A Fazenda 3

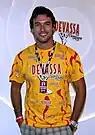
Daniel Bueno, winner of the third season.

In 2011, Monique Evans was contender to be a competitor on "A Fazenda 4". She won the public vote and finished the season as runner-up.